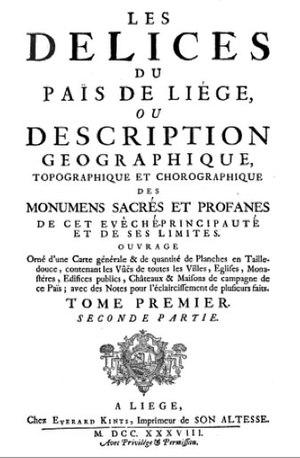
Frontispice des Délice du pays de Liège
Remacle Le Loup est un dessinateur né en 1694 à Spa, alors en Principauté de Liège, et décédé le 12 mai 1746. Il est l'auteur de la plupart des gravures d'un des plus beaux ouvrages imprimés du XVIIIᵉ siècle : Les Délices du Pays de Liège.
La Bibliothèque Ulysse Capitaine ou BUC à Liège, consacrée à l'histoire du Pays de Liège, est constituée par les fonds patrimoniaux de la ville de Liège. Elle est devenue la bibliothèque de référence des musées de Liège. Elle est située en Féronstrée, à droite de l'entrée du Grand Curtius. Elle porte ce nom à la suite d'un legs important du bibliophile Ulysse Capitaine à la ville de Liège en 1871.
Pierre-Lambert de Saumery, dit Saumery est un écrivain calviniste, né en France vers 1690 et décédé à Utrecht peu après 1767, est un écrivain surtout connu pour avoir rédigé en partie les cinq volumes des Délices du pays de Liège, publiés par Everard Kints, l'imprimeur du prince-évêque. Il a rédigé libelles et romans, mais c'est grâce aux Délices du Païs de Liège qu'il est, de nos jours encore, lu et cité par les historiens locaux, estimé des amateurs de livres liégeois, connu des collectionneurs de gravures de monuments anciens de Liège et ses environs. Il publia en outre sous le pseudonyme de M. De Mirone les Anecdotes vénitiennes et turques, ou Nouveaux mémoires du comte de Bonneval en 1740.
Les Délices du Païs de Liége ou Description des monuments sacrés & profanes de cet évêché-principauté, édité à Liège en cinq volumes in-folio, par Everard Kints de 1738 à 1744. Il contient de nombreuses gravures de Liège et sa région et constitue un des plus belles réalisations de l'édition liégeoise du XVIIIᵉ siècle.